Hellenistic art

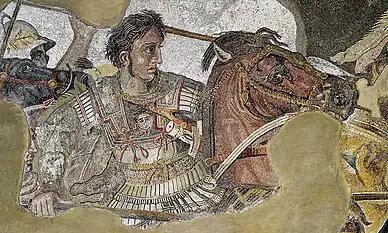
Detail of the Alexander Mosaic, showing Alexander the Great, Roman copy c. 100 BC from the House of the Faun in Pompeii, from an original Hellenistic painting of the 3rd century BC, possibly by Philoxenus of Eretria.

The "Baroque" traits in Hellenistic art, predominately sculpture, have been contrasted with a contemporary trend that has been described as "Rococo". The concept of a Hellenistic "Rococo" was coined by Wilhelm Klein in the early 20th century. Unlike the dramatic "Baroque" sculptures, the "Rococo" trend emphasized playfull motifs, such as satyrs and nymphs. Wilhelm Klein considered the sculpture group "The Invitation to the Dance" to be a prime example of the trend. Also lighthearted depictions of Aphrodite, the goddess of love, and Eros, were seen as typical (as seen, for instance, in the so-called Slipper Slapper Group depicted below). It has later been argued that the preference for the "Rococo" motifs in Hellenistic sculpture can be tied to a changed use of sculpture in general. Private sculpture collecting became more common during the later Hellenistic period, and in such collections there seems to have been a preference for the kinds of motifs characterized as "Rococo".